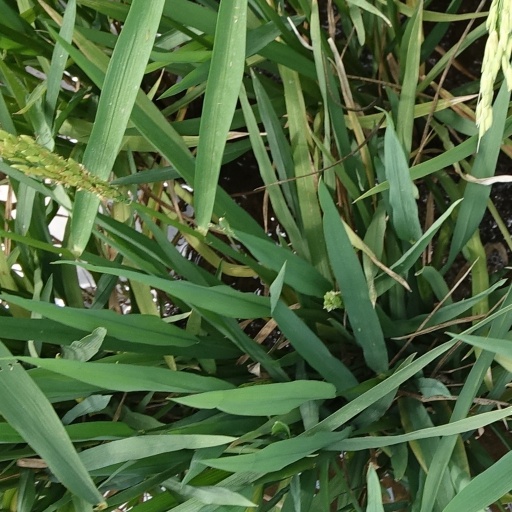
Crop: rice